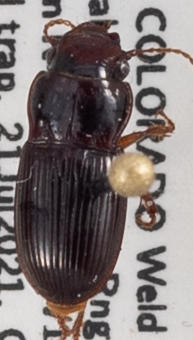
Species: Cratacanthus dubius
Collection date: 2021-07-21
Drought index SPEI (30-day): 1.93
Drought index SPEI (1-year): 0.288
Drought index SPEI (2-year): -0.46